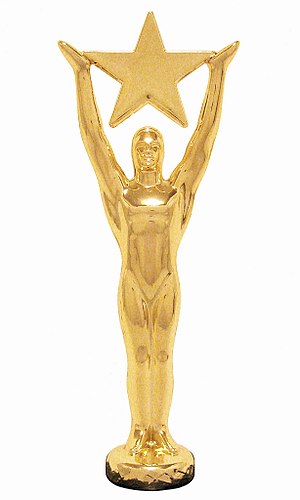
Young Artist Award
Statuetten
Young Artist Award er en amerikansk udmærkelse som gives til unge udøvere inden for film, teater, TV og musik.